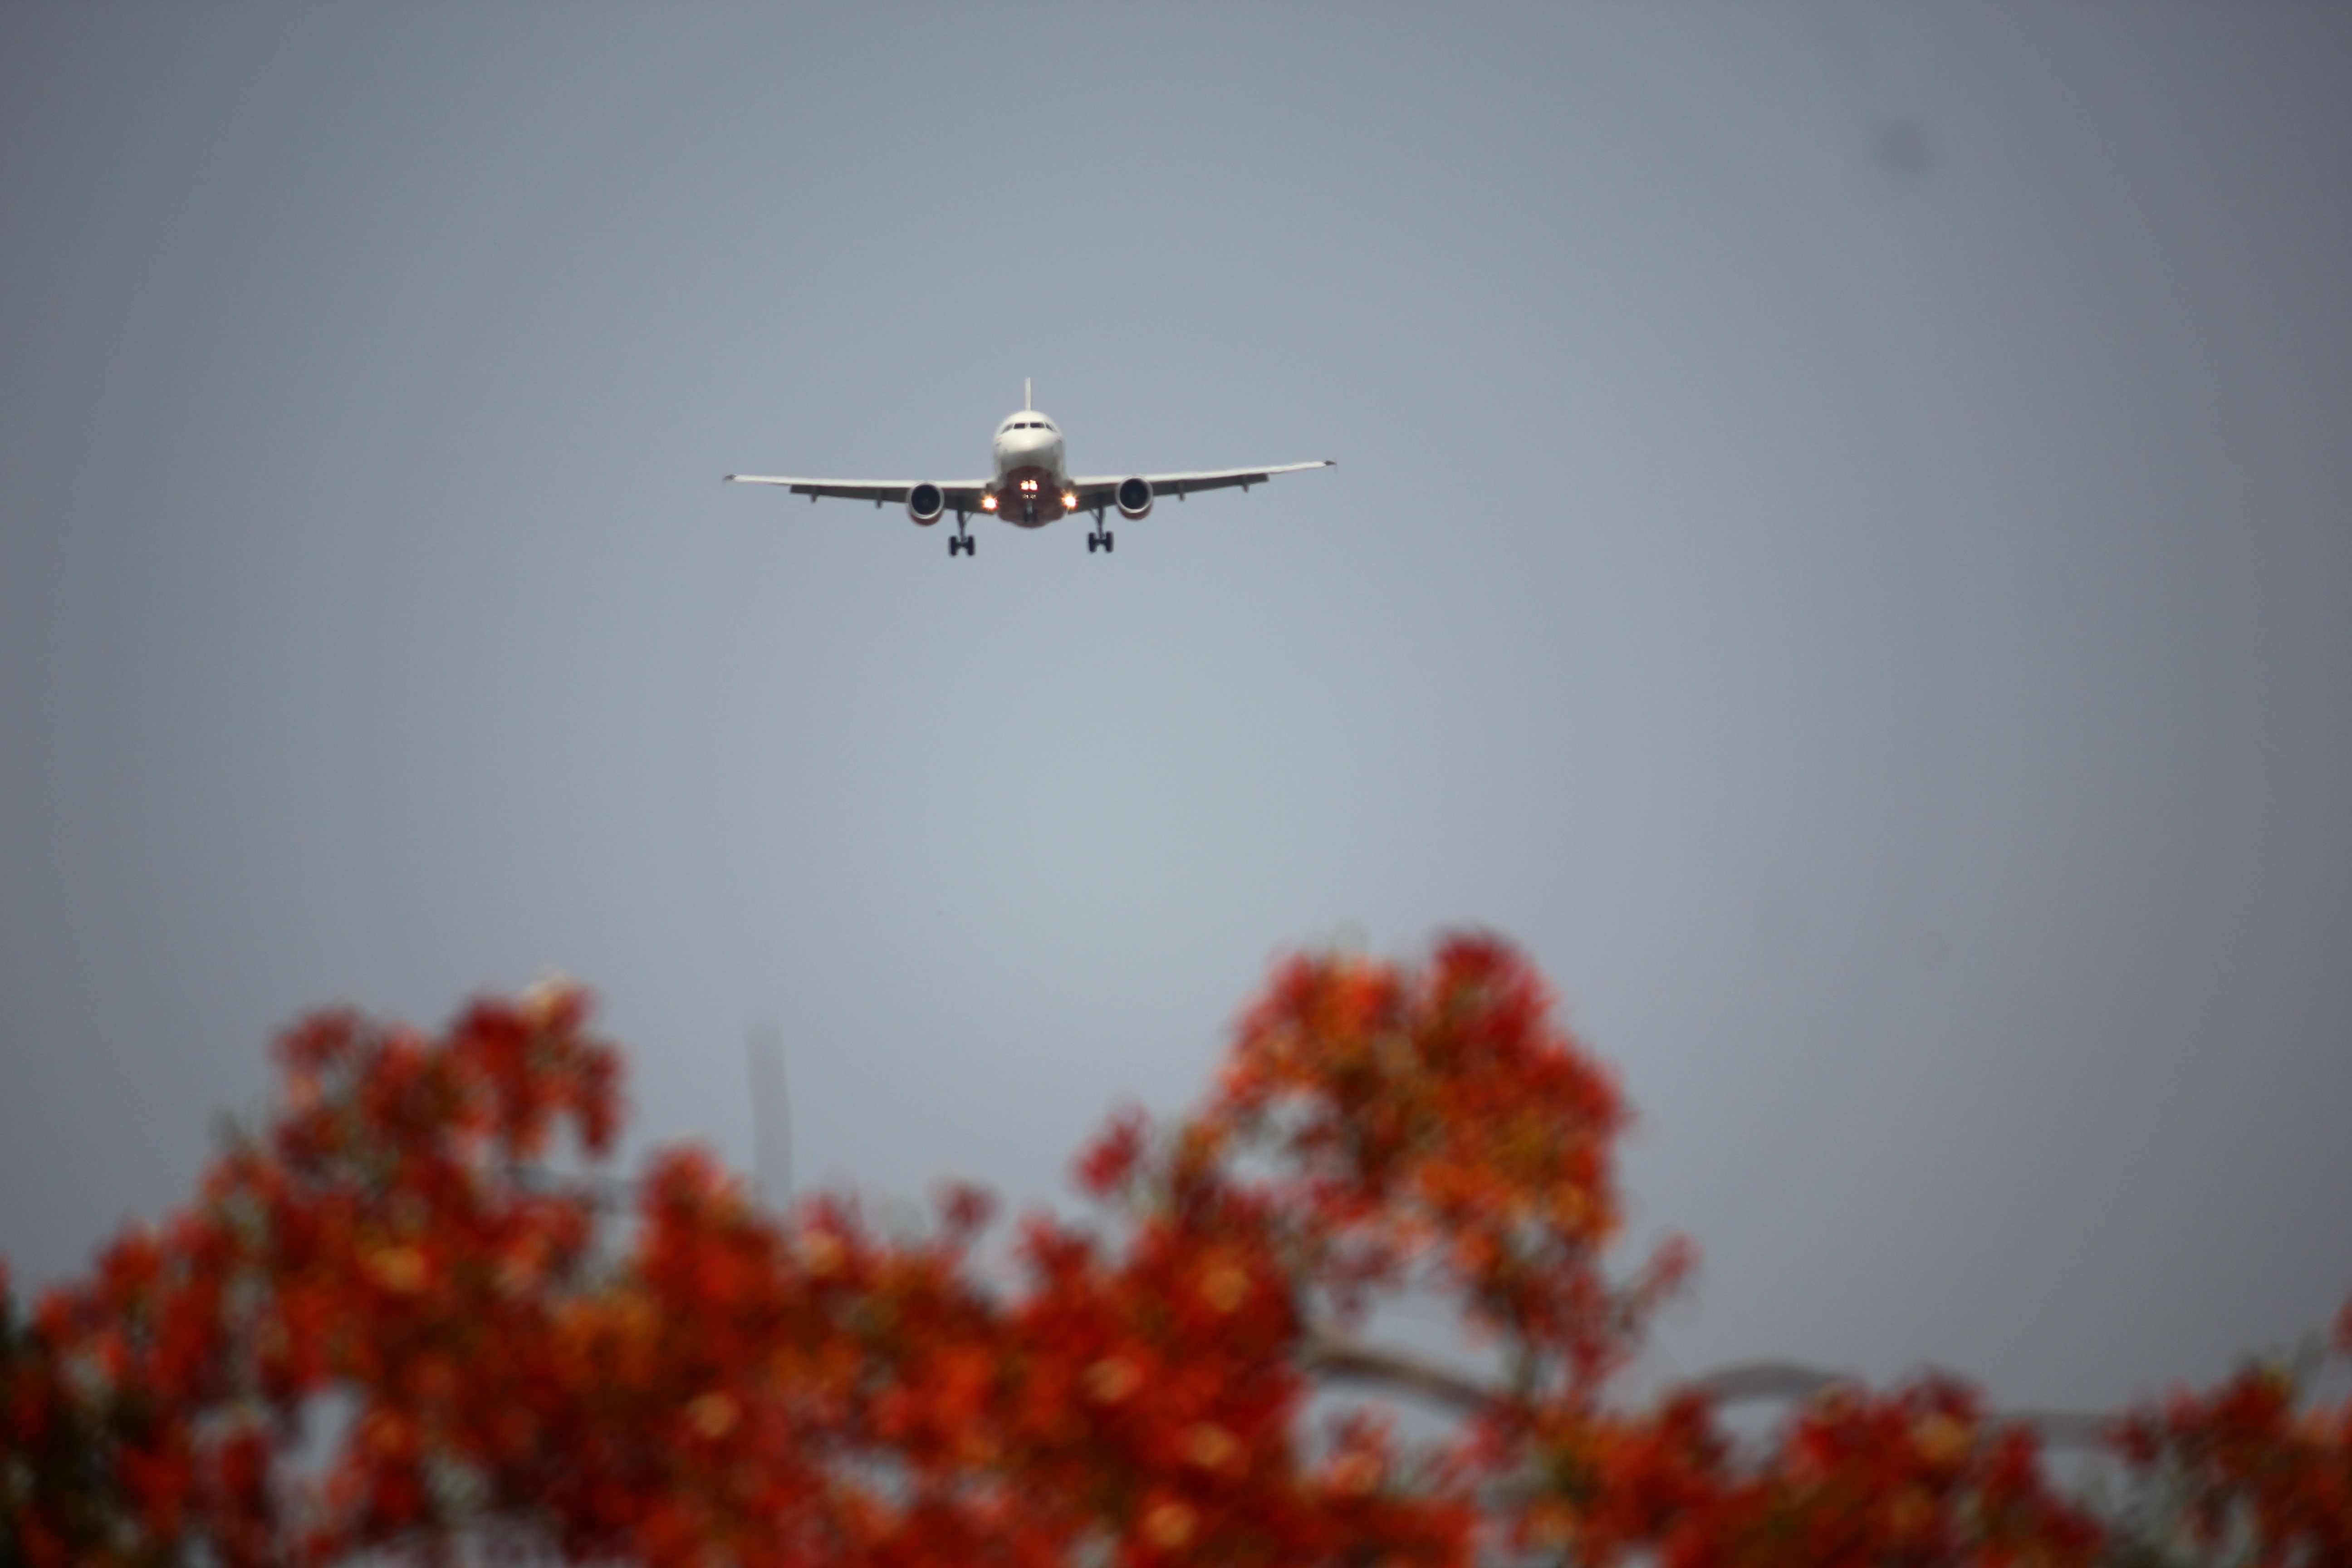
wing, airplane, aircraft, vehicle, aviation, flight, atmosphere of earth